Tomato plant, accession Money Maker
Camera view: tilt-top (135 deg); turntable rotation: 90 degrees
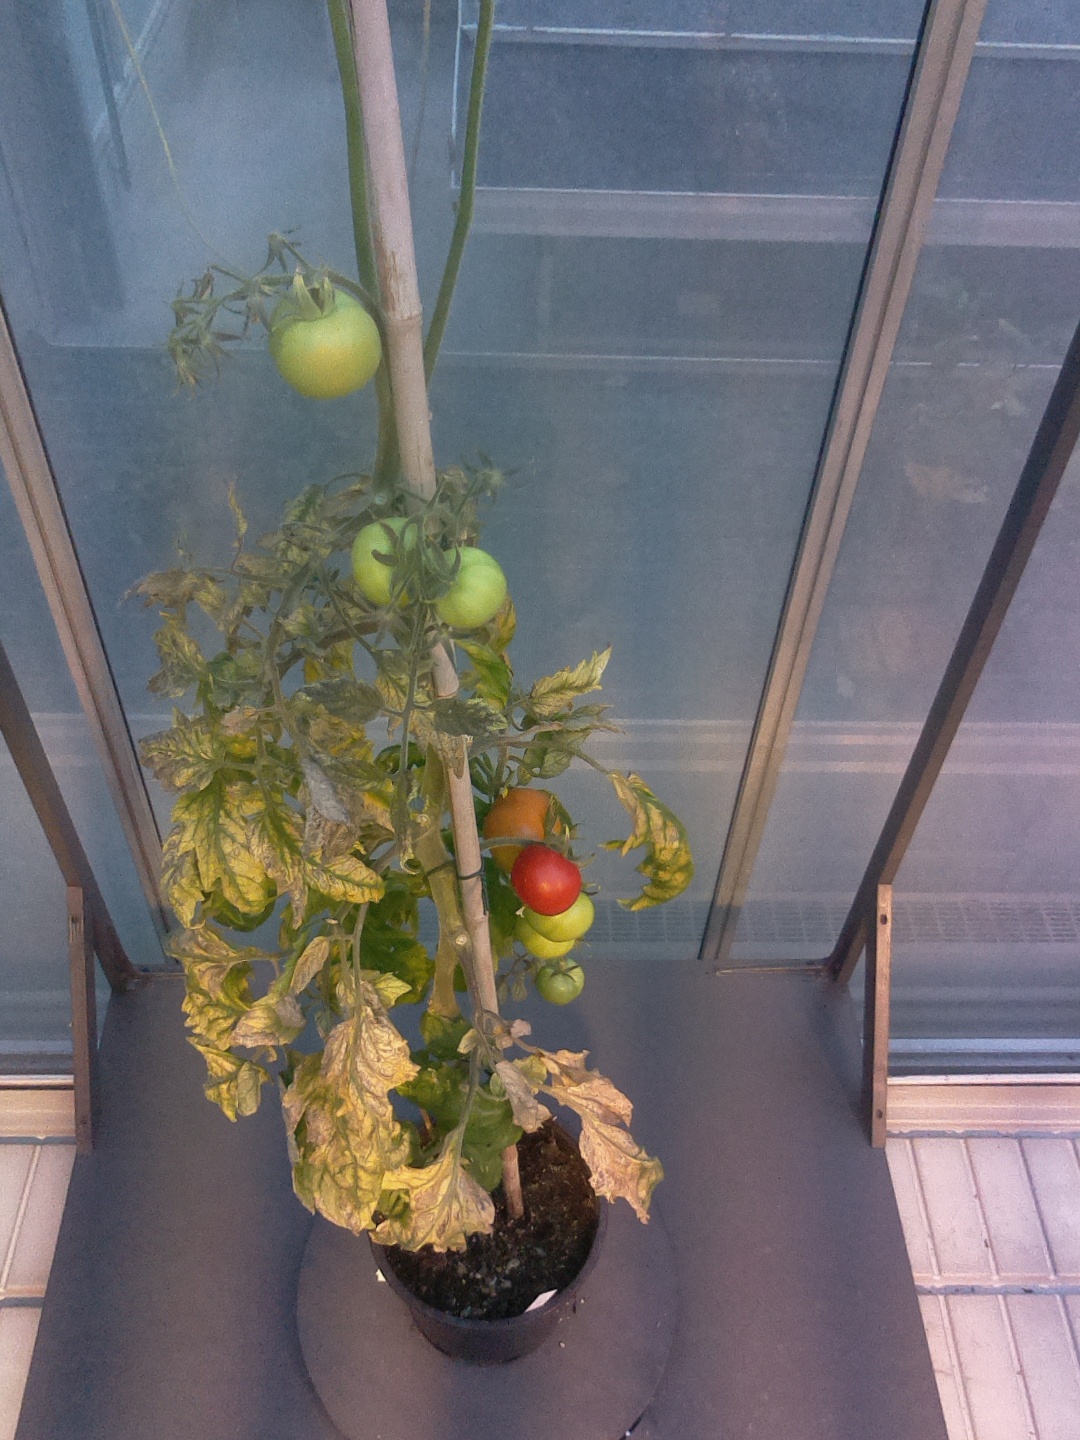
BBCH growth stage 81: 10%-20% of fruits show typical fully ripe color